Tourist Train

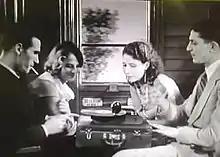
Film scene

Tourist Train (Italian: Treno popolare) is a 1933 Italian comedy film directed by Raffaello Matarazzo and starring Marcello Spada, Lina Gennari and Carlo Petrangeli. The film portrays the comic adventures of a group of summertime travellers. It was shot on the Florence-Rome railway and in Orvieto. It was one of a number of films made during the 1930s whose realism pointed in the direction of the later development of Italian neorealism.